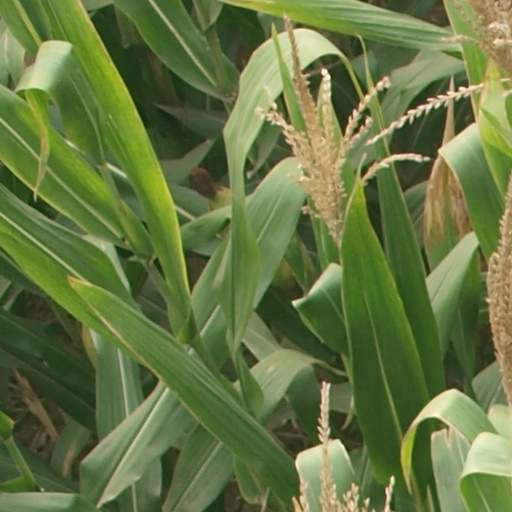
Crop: maize; corn